Quarterback

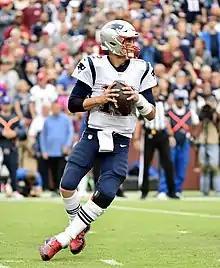
Seven-time Super Bowl winning quarterback Tom Brady in a 2019 game at the Washington Redskins.

The quarterback (QB) is a position in gridiron football who are members of the offensive side of the ball and mostly line up directly behind the offensive line. In modern American football, the quarterback is usually considered the leader of the offense, and is often responsible for calling the play in the huddle. The quarterback also touches the ball on almost every offensive play, and is almost always the offensive player that throws forward passes. When the QB is tackled behind the line of scrimmage, it is called a sack. The position is also colloquially known as the "signal caller" and "field general". The quarterback is widely considered the most important position in American football, and one of the most important positions in team sports.